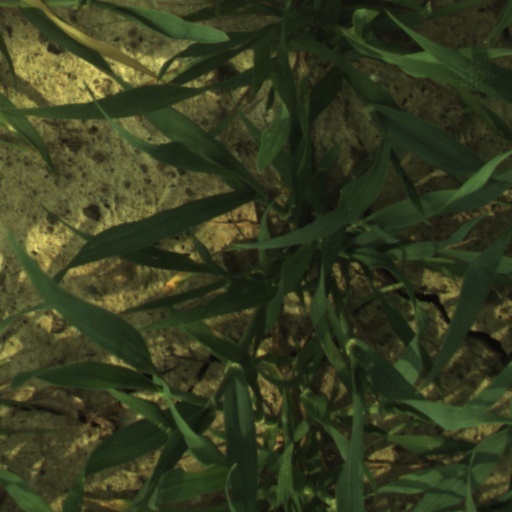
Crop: wheat